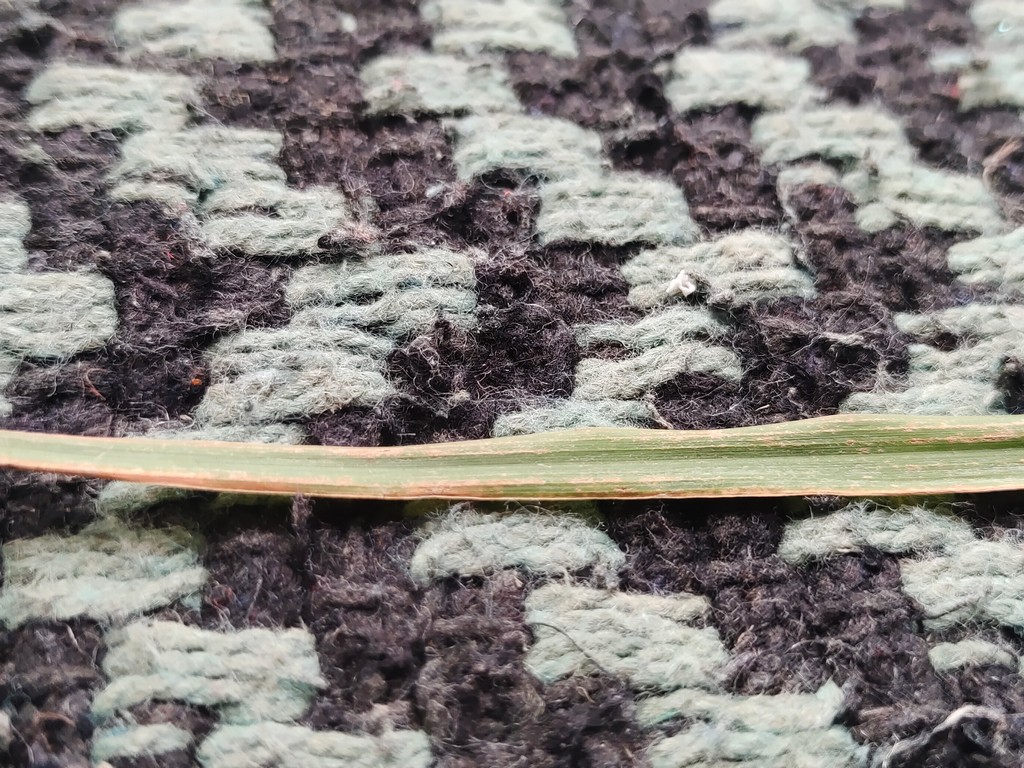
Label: Unhealthy